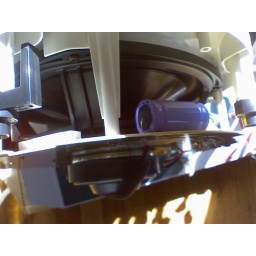
in wall behind the curtain - love the tech